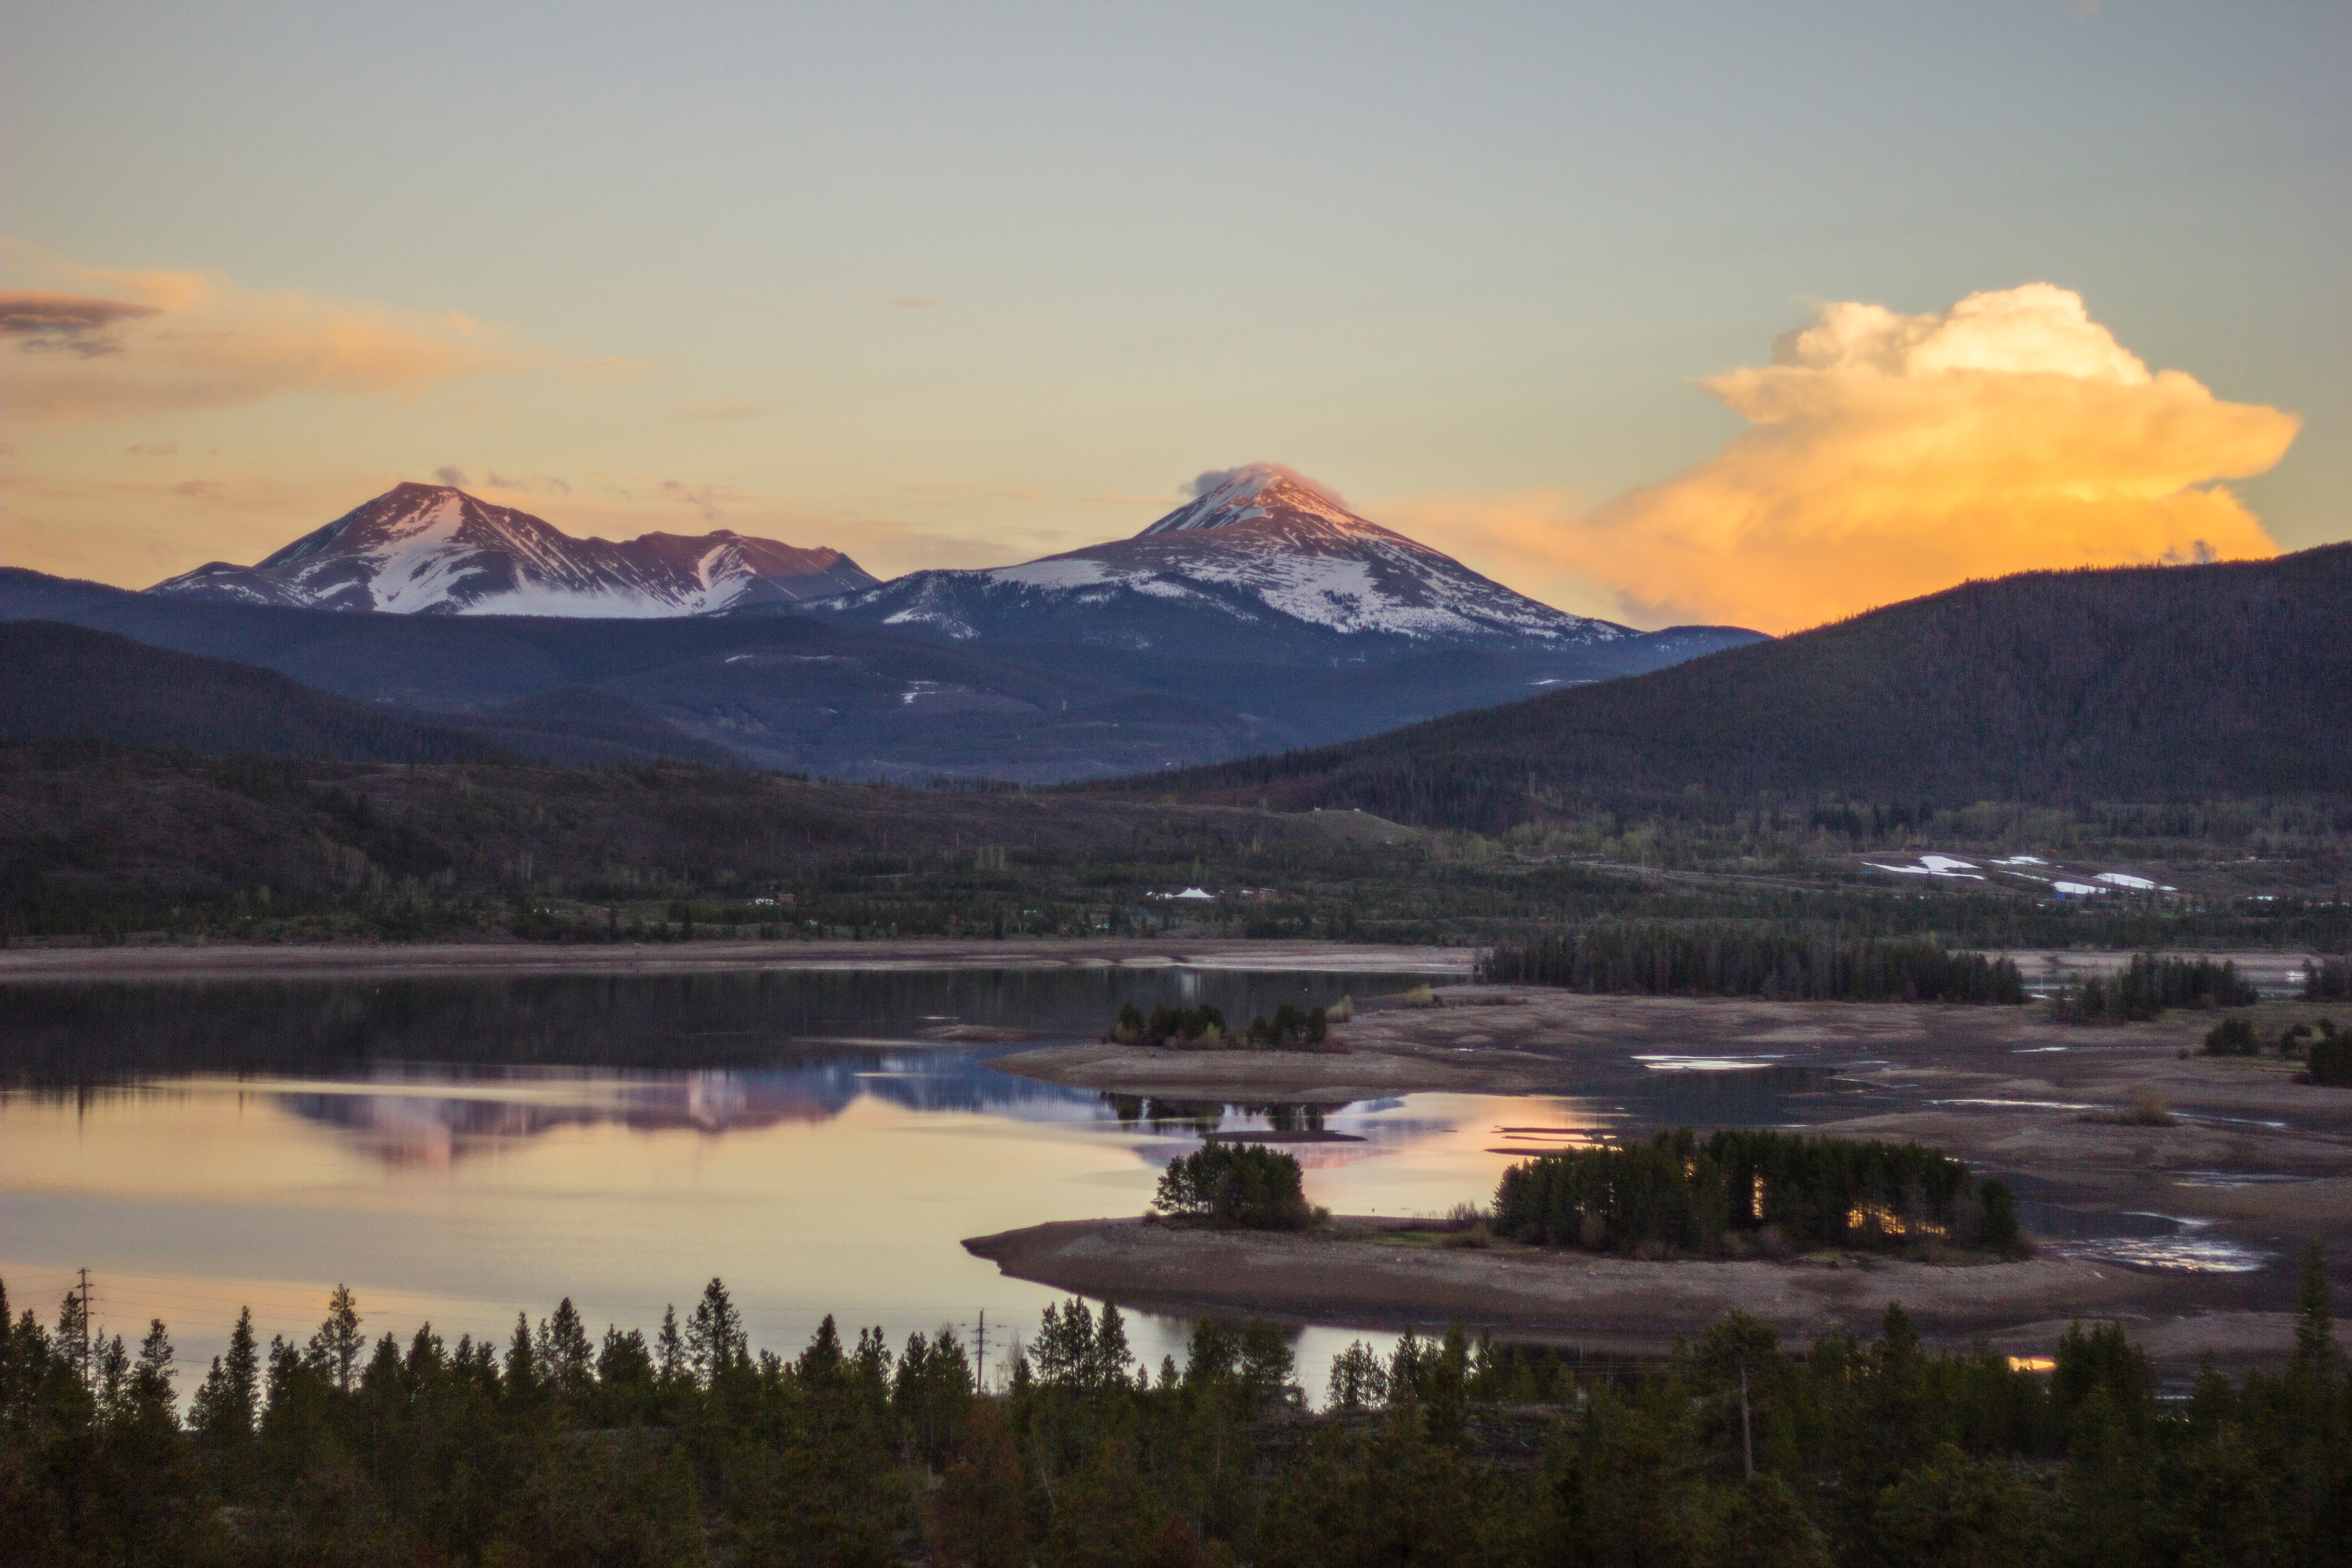
landscape, wilderness, mountain, snow, cloud, sunrise, sunset, morning, hill, lake, dawn, mountain range, dusk, evening, reflection, reservoir, highland, plateau, fell, loch, atmospheric phenomenon, mountainous landforms